Challenge coin

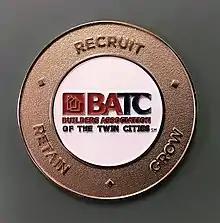
Challenge coin

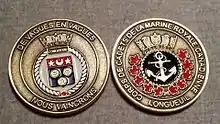
The challenge coin for Royal Canadian Sea Cadets Corps LONGUEUIL

In 2020, a challenge coin went viral when America's largest challenge coin retailer released a coin about an incident that occurred with Connecticut state trooper Matthew Spina.